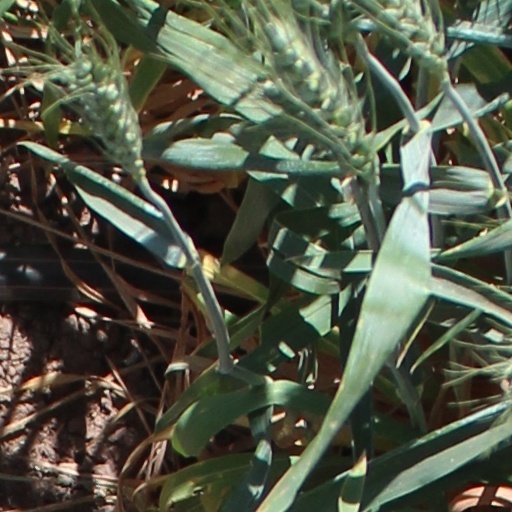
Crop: wheat